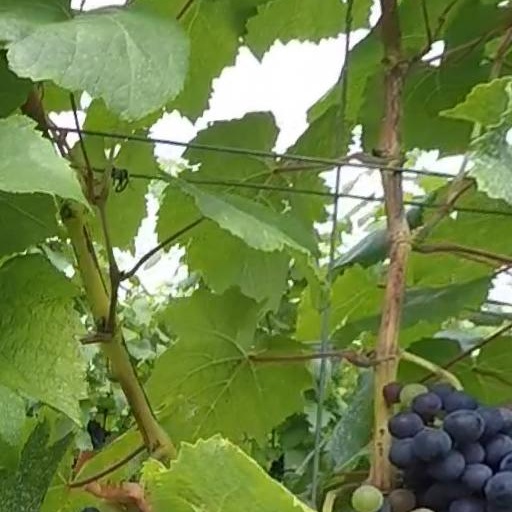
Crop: grape